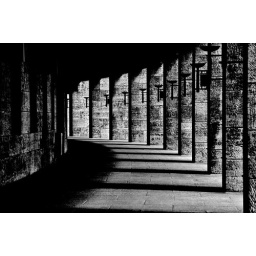
Berlin in black and white /16